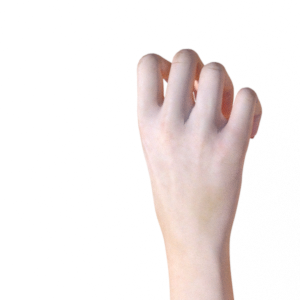
Label: rock